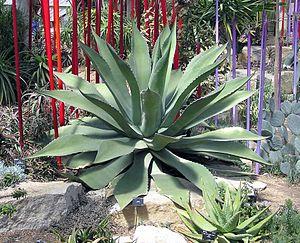
Agave est un genre de plantes de la famille des Asparagaceae. Les noms « pita », « maguey » ou « cabuya » leur sont aussi attribués.